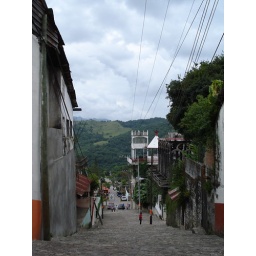
this is the VERY steep road our hotel-castle was on. its the white tower in the background.